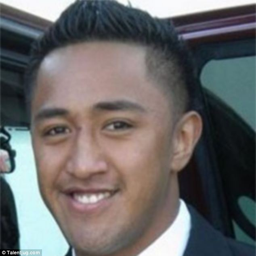
the man behind it all